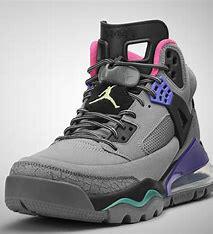
Brand: Jordan
Model: Spizike